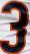
Number: 3